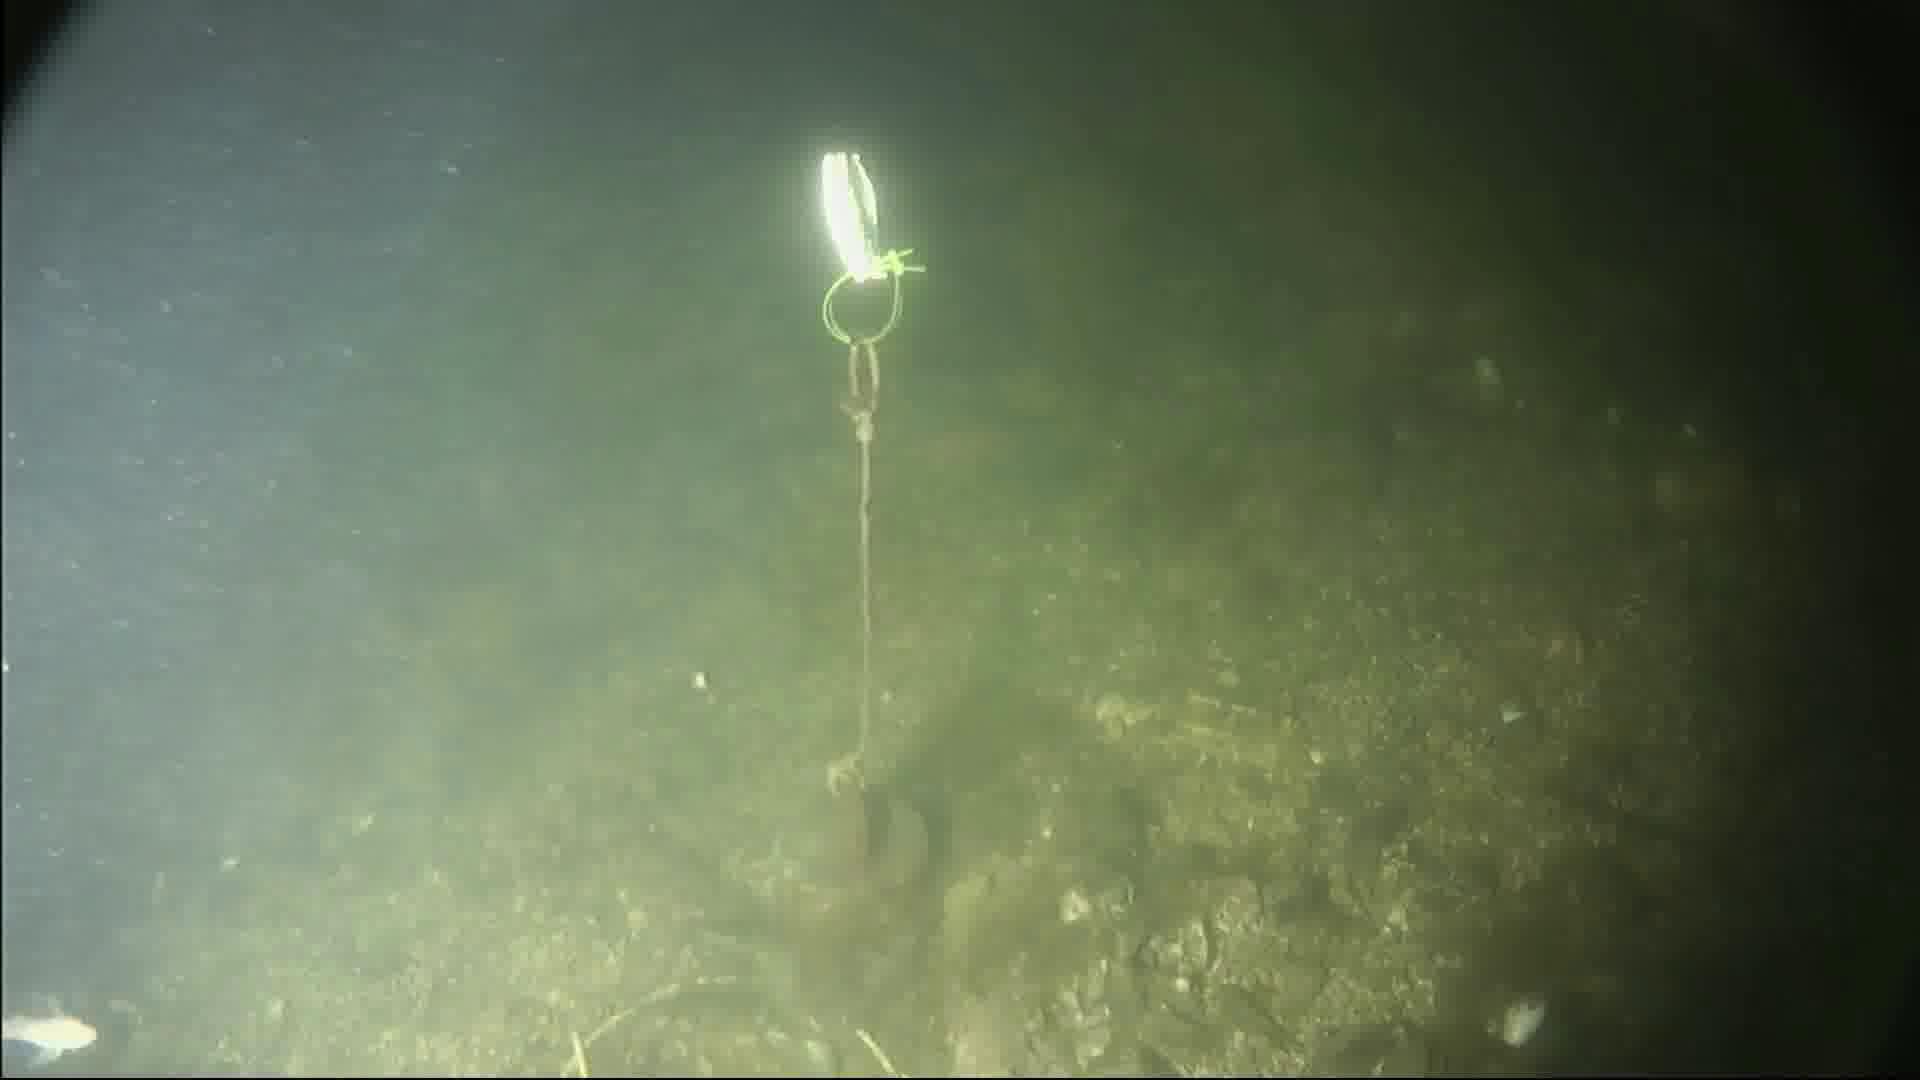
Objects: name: small_fish